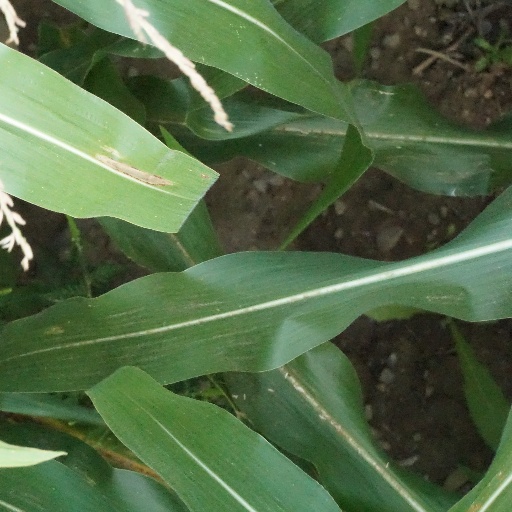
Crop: maize; corn